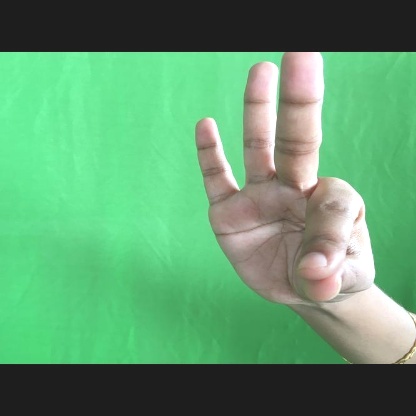
Mudra: Hamsasyam